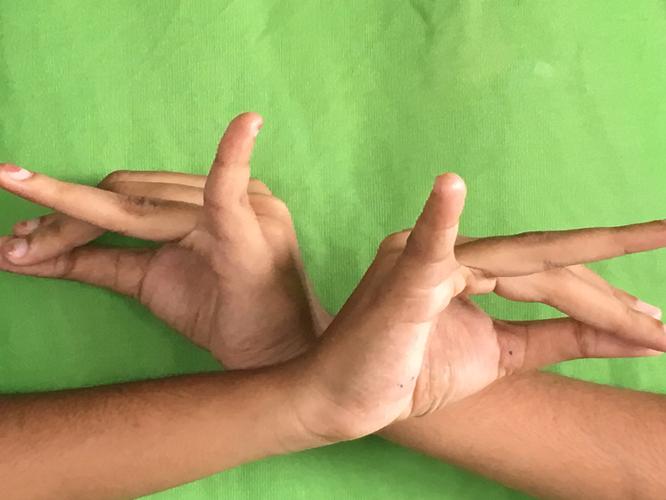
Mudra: Katakavardhana
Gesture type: double_hand